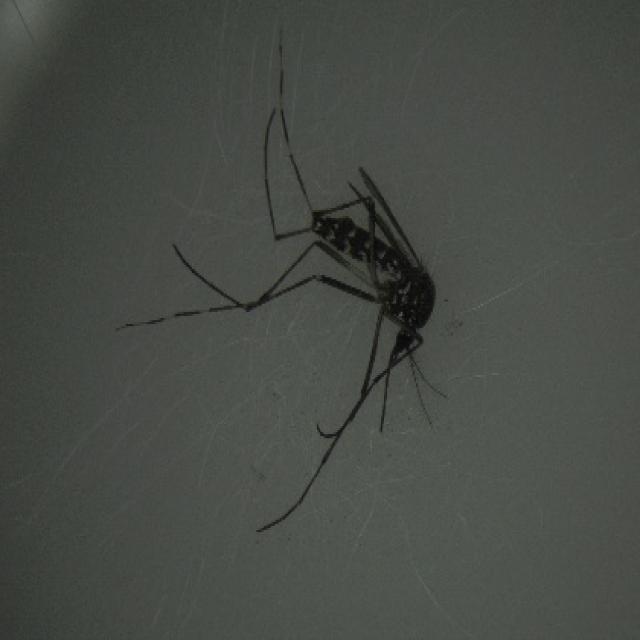
Species: aedes_albopictus